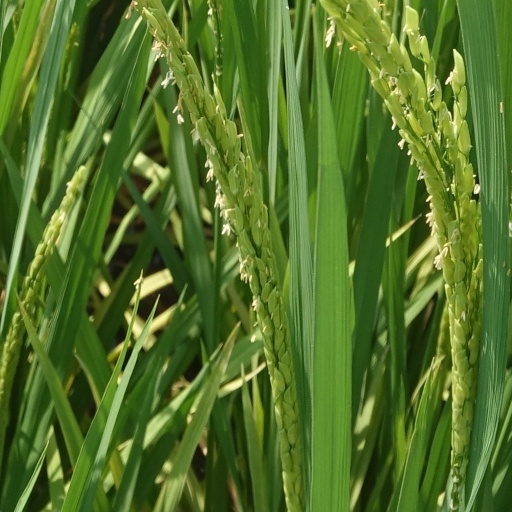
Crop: rice